Hudson Fysh

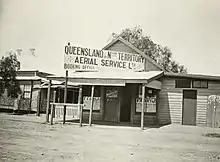
The original Qantas Office, Longreach, Queensland, vintage photographic print, Sir Hudson Fysh papers, ca.1817-1974

After trying many different names for the company, the Queensland And Northern Territory Aerial Services Limited or Qantas was chosen, a name that McMaster later stated was created "with Anzac as its inspiring factor". Qantas was formed on 16 November 1920, with Fysh, McGinness, McMaster, Ainslie Templeton, and Alan Campbell in the Gresham Hotel, with an initial paid-up capital of £A6,700 (£5,360 sterlings). The job of executive chairman of the airline was given to McMaster, with Winton becoming the head office and "the official birthplace of Qantas".